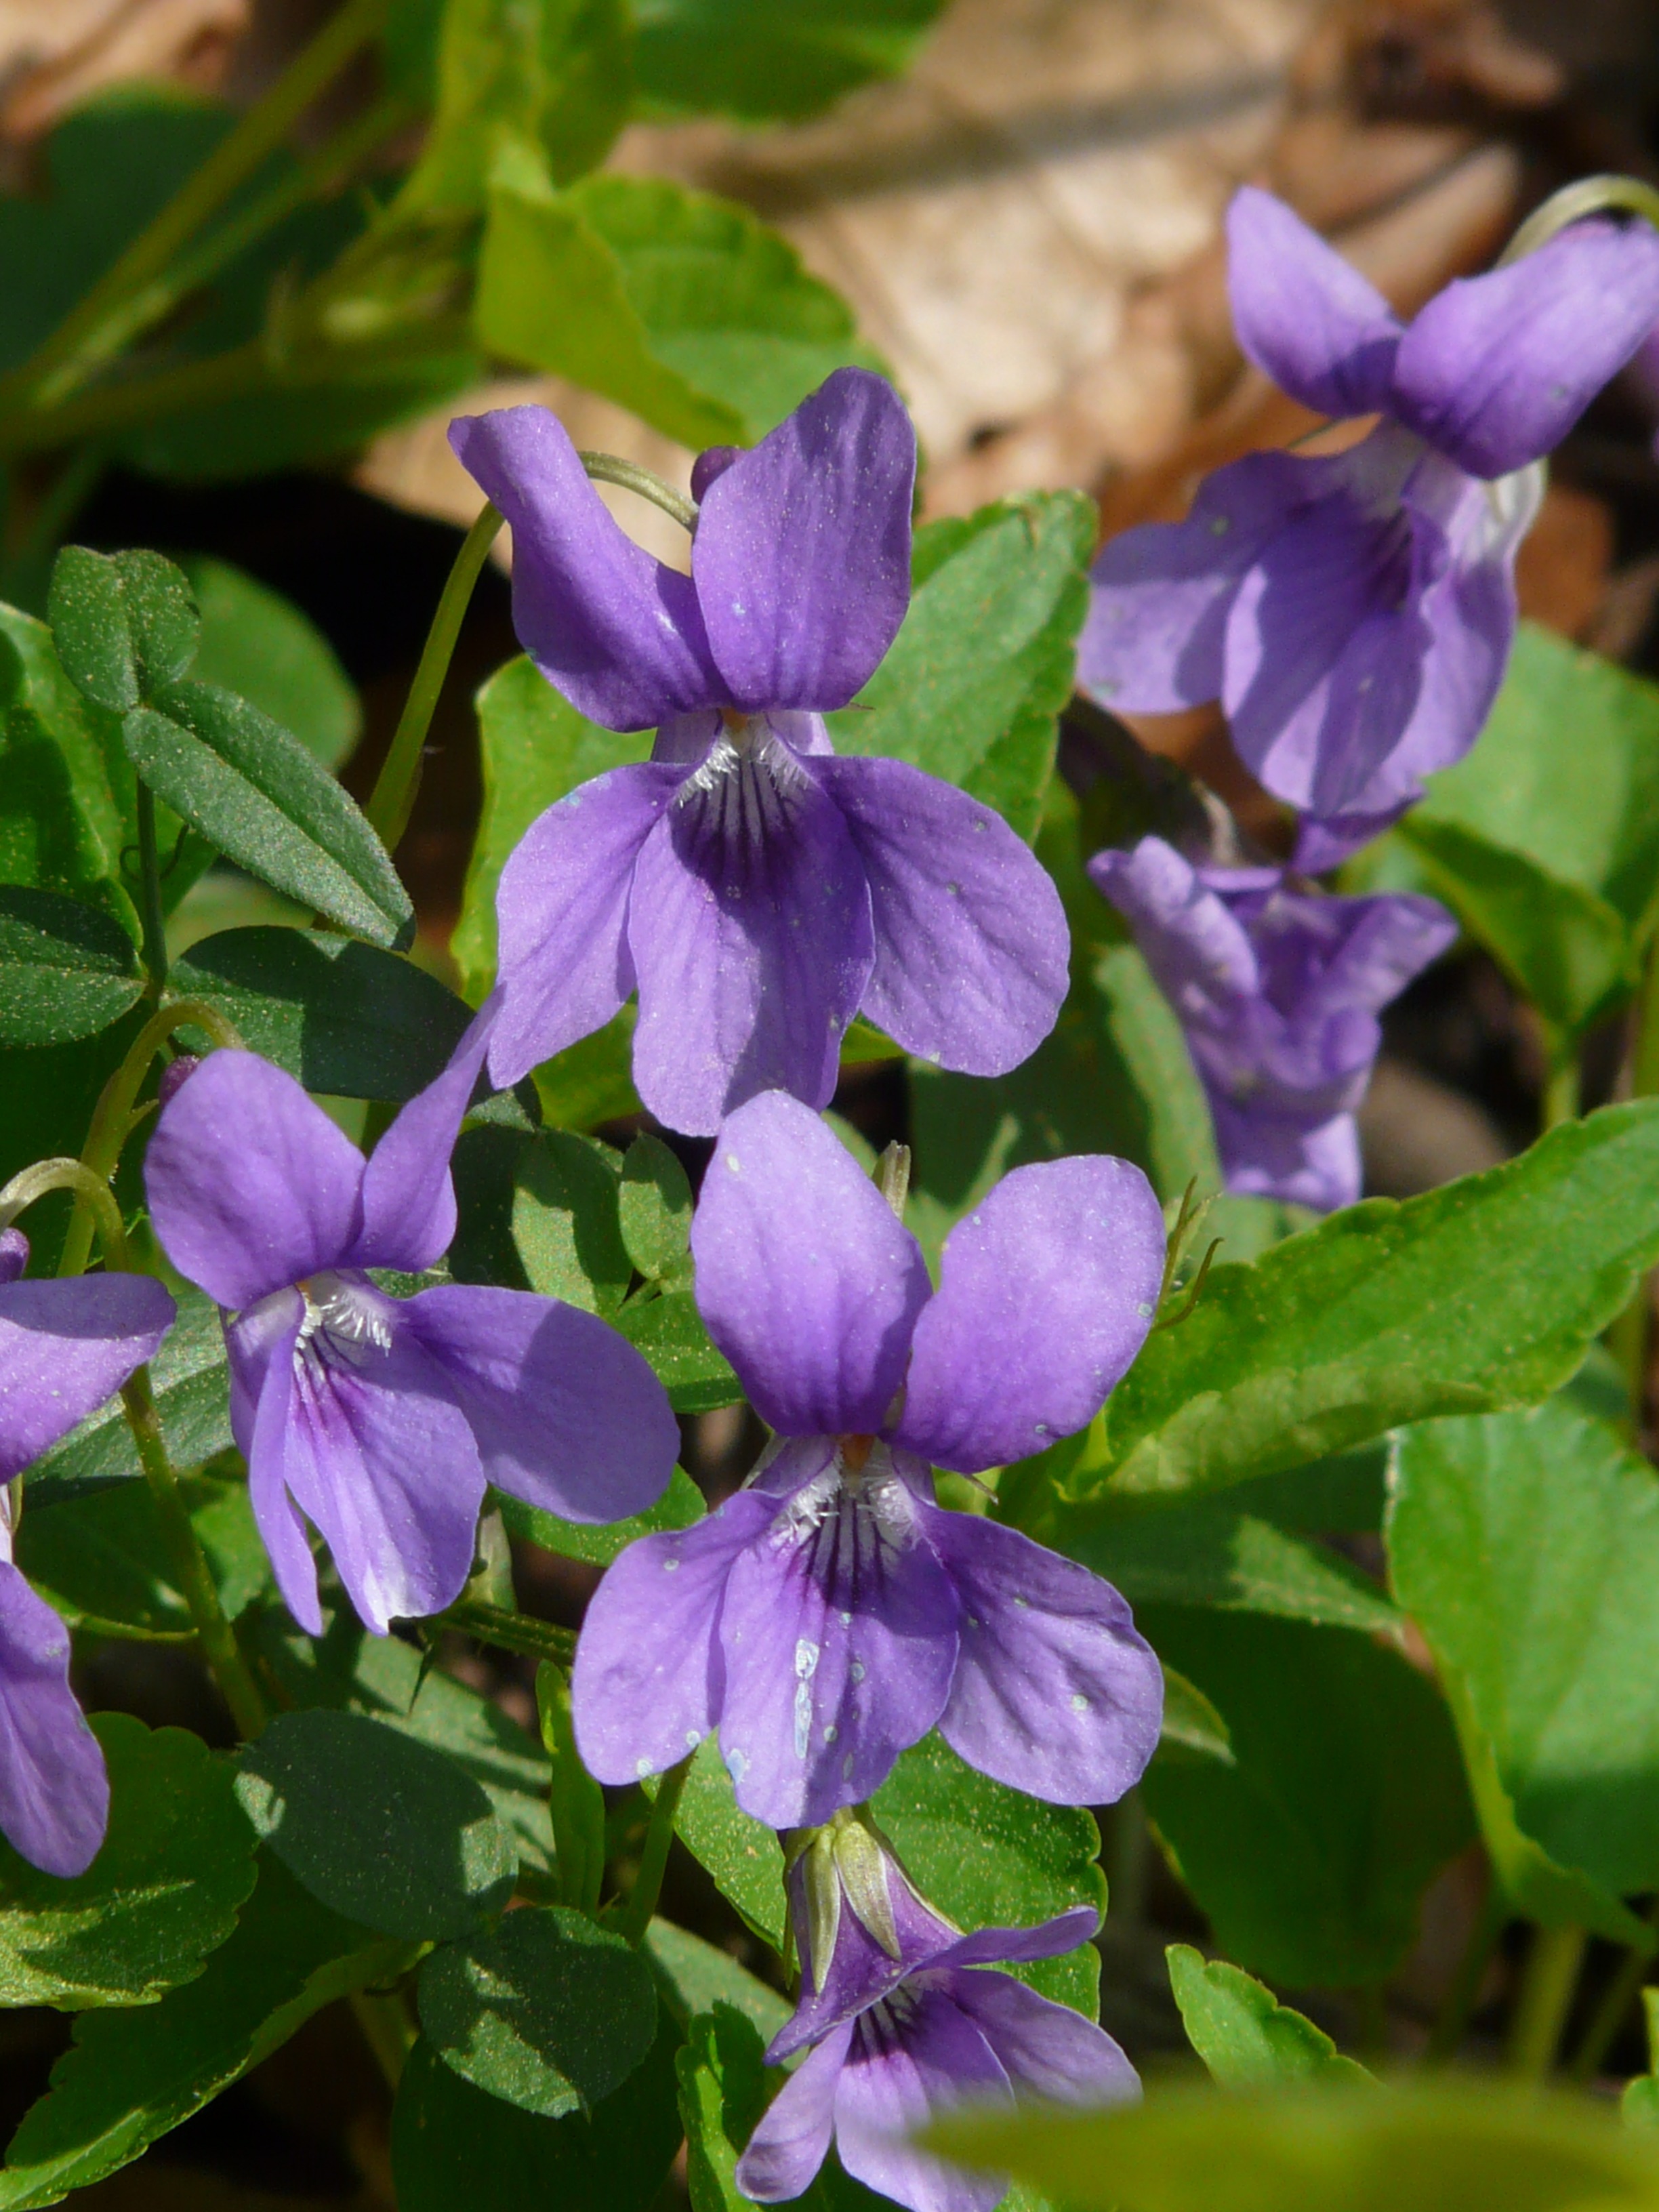
blossom, plant, flower, purple, petal, bloom, spring, color, botany, blue, colorful, flora, wild flower, wildflower, violet, viola, flowering plant, bellflower family, wald violet, annual plant, land plant, violet family